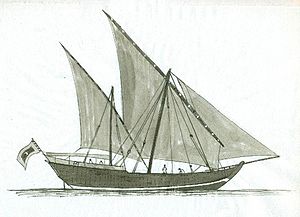
Skibsbygning / Historisk skibsbygning / 1500-tallet
Dhow af type baggala fra Maldivene.
Skibsbygning er kunsten at konstruere og bygge skibe og fartøjer. Skibsbygning udøves som regel på et skibsværft, og i historisk sammenhæng bestod skibsværftet af en slippe anlagt på en strand. Skibsbyggeri har en grundlæggende teknologi og terminologi fælles med bådebygning. Historisk set har skibsbyggekunsten haft en betydelig betydning for handel og skibsfart og for kommunikationer mellem forskellige samfund. Nutidens materialer og teknologi har kun været tilgængelige i en lille del af skibsbygningens lange historie, men de grundlæggende principper for konstruktion og byggeri er ikke ændret ved begyndelsen af i det 21. århundrede e.Kr.